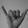
ASL letter: Y